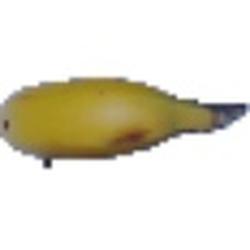
Label: Banana